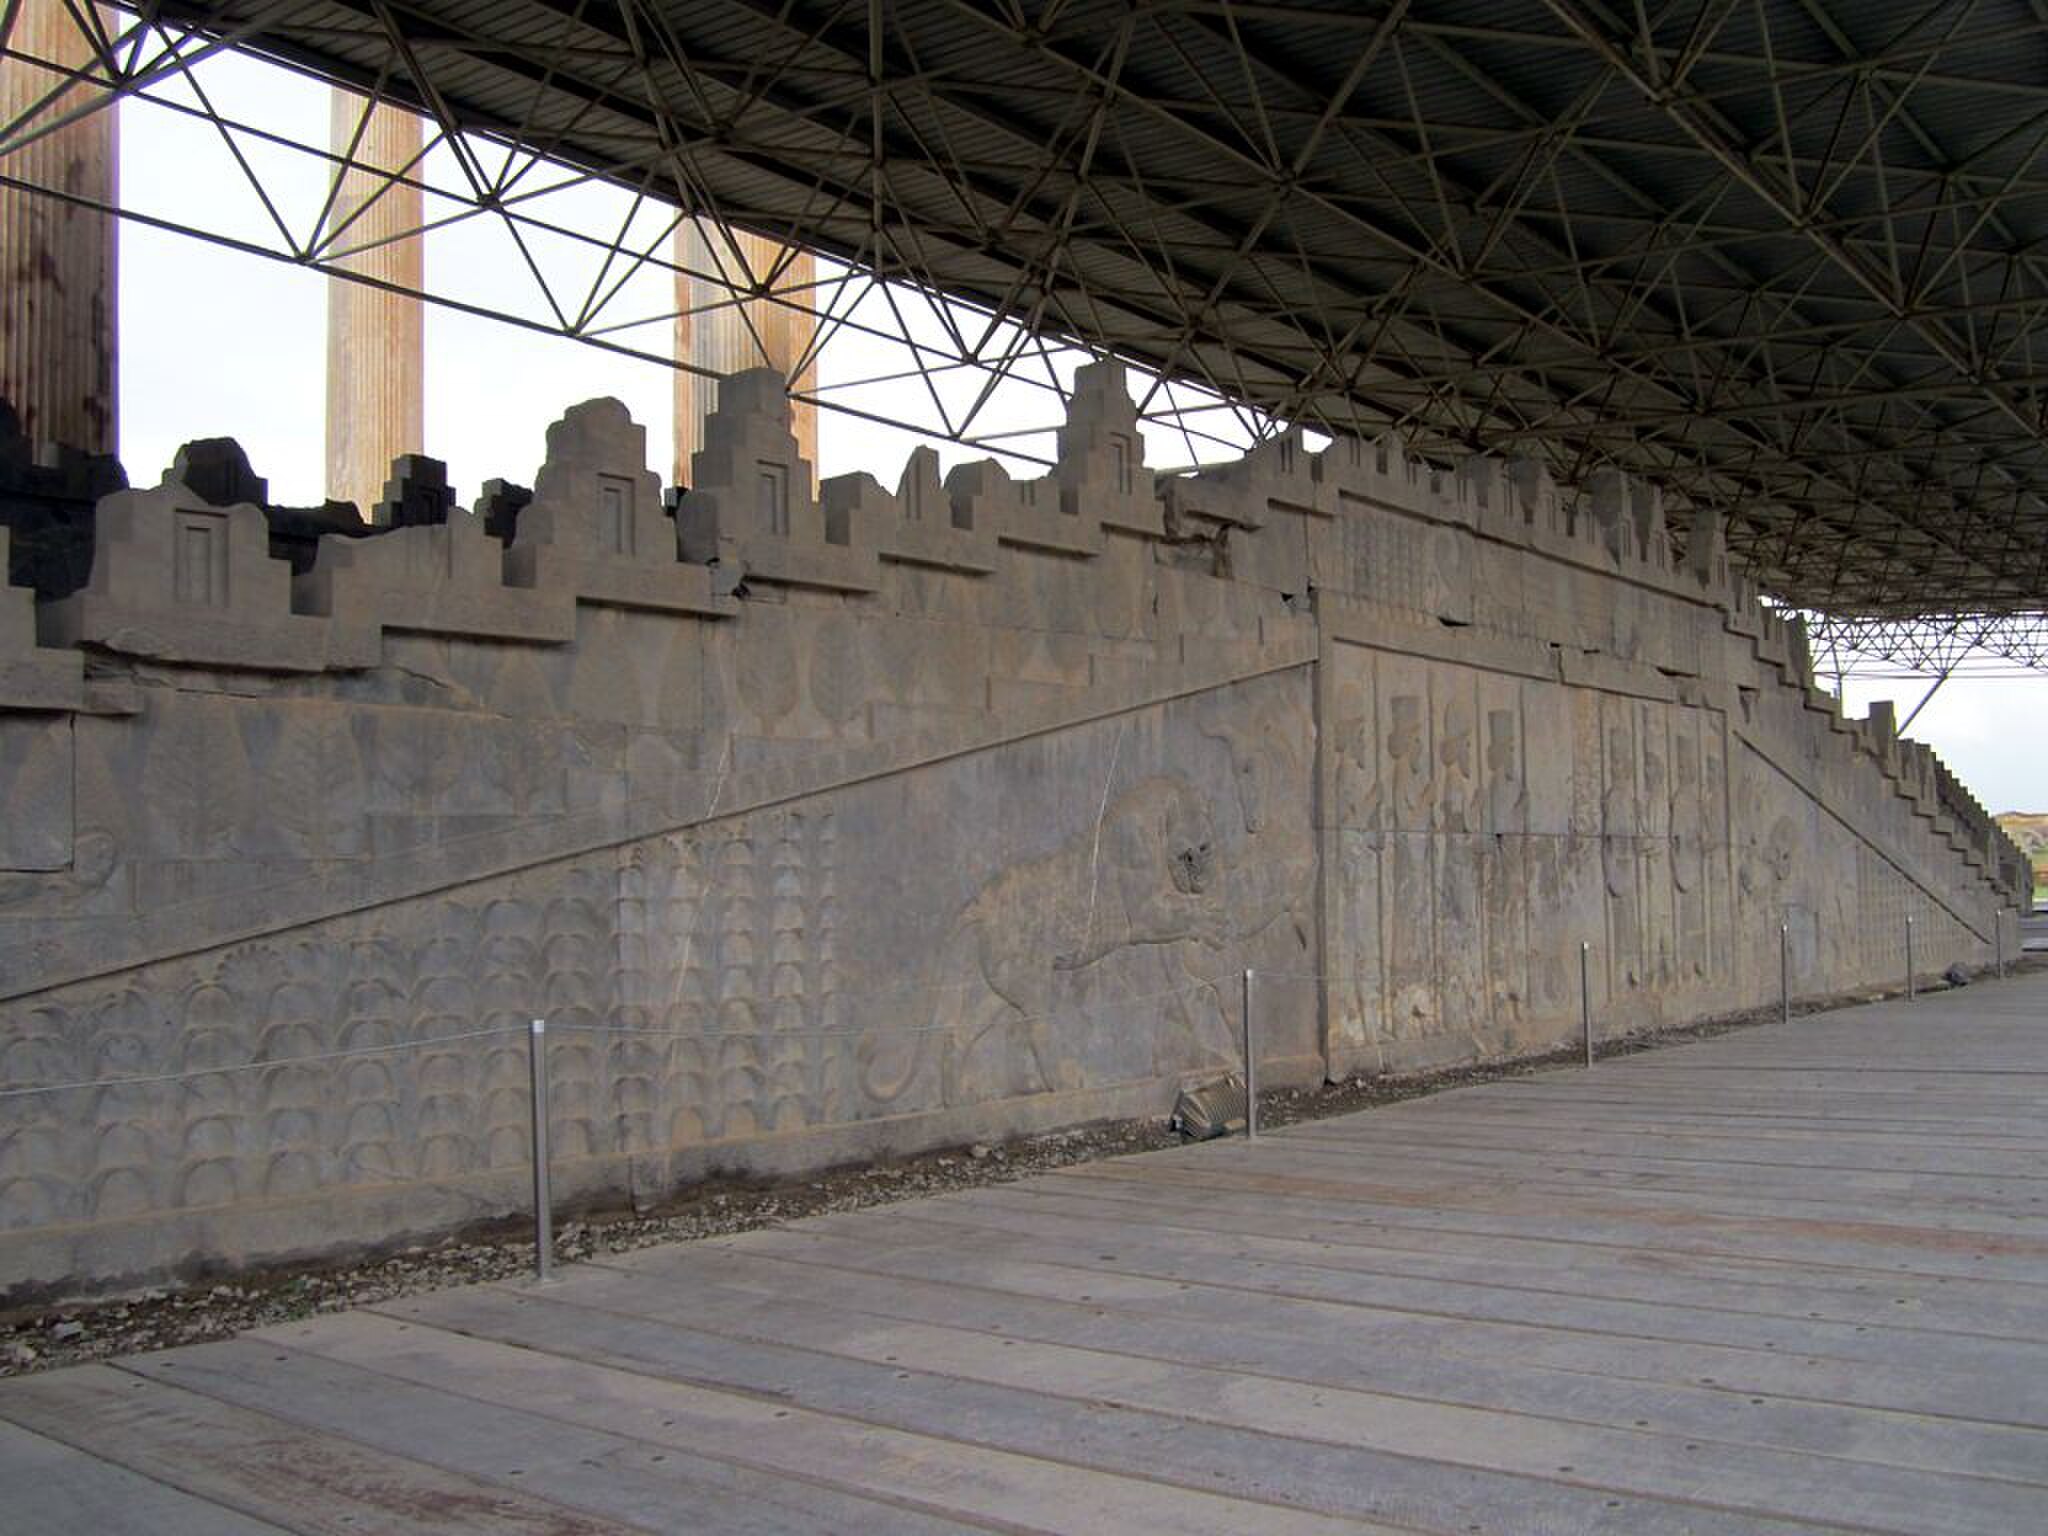
Title: Apadana Staircase (9081892486)
Description: The remarkable 5th century BC bas-reliefs on the Apadana Staircase at Persepolis, Iran, have survived untouched because the ancient city was buried under sand and forgotten until the 1930s
Date: 2013-05-02 06:56
Categories: Photographs by David Stanley, Uploads by Matlin, Files with coordinates missing SDC location of creation, Flickr images reviewed by FlickreviewR 2, 2013 in Persepolis, Apadana eastern stairs